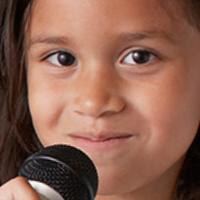
Age group: age 01-10